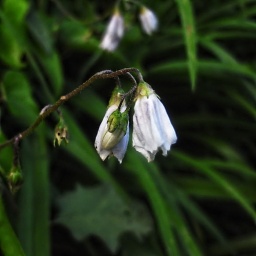
tiny white flower in the forest of east tennessee from the photos in the audbon book this looks like nightshade.